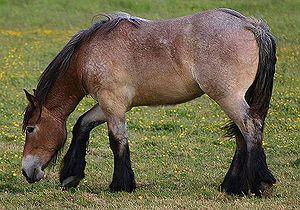
La liste de races chevalines, incluant les poneys, s'est enrichie sous l'influence de la sélection naturelle et de l'élevage sélectif de l'espèce equus ferus caballus, le cheval domestique, sous le contrôle humain. L'espèce du cheval s'est divisée en plusieurs centaines de races, réparties sur tous les continents. Le classement de ces races est établi par la Fédération équestre internationale, qui en distingue trois grands types : le cheval de selle destiné à être monté, le cheval de trait destiné à la traction animale, et le poney, arbitrairement défini comme un cheval mesurant moins d'1,48 m de haut, notion controversée. D'autres distinctions peuvent être opérées, notamment entre les races de travail, de couleur, de sport, et d'allures.
L′hippophagie est une pratique alimentaire consistant à consommer de la viande de cheval. Connue depuis la Préhistoire et pratiquée par de nombreux peuples eurasiatiques durant l'Antiquité, elle est souvent associée à des pratiques rituelles païennes qui poussent l'Église catholique du Moyen Âge à la prohiber. Elle demeure lors des périodes de disette, et chez les peuples nomades comme les Mongols. Pratiquée à grande échelle en France à partir de la fin du XIXᵉ siècle, elle y a fortement baissé depuis les années 1960. Les États-Unis l'ont rendue illégale dans plusieurs États. Le scandale sanitaire de la trichinellose, les images choc des transports d'animaux de boucherie et la place symbolique et historique du cheval entretiennent une controverse, expliquant la désaffection pour l'hippophagie dans certains pays occidentaux. Les pays scandinaves, d'Asie centrale et de l'Est sont traditionnellement hippophages, par opposition aux pays anglo-saxons, considérés comme non hippophages. Les tabous alimentaires sur la viande de cheval peuvent avoir des origines culturelles ou religieuses.
Le Trait belge, parfois encore nommé Brabant ou Brabançon, est une race de chevaux de trait originaire de Belgique, née de la fusion de plusieurs populations de chevaux de traction présentes sur le territoire belge en 1886, dont le Flamand, le Brabançon, le cheval du Condroz, et l'Ardennais belge.